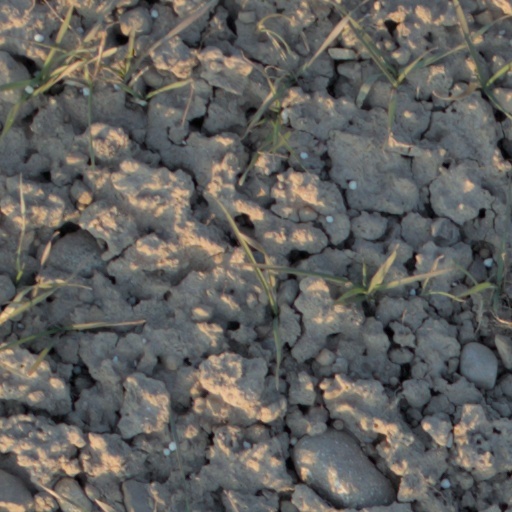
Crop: wheat